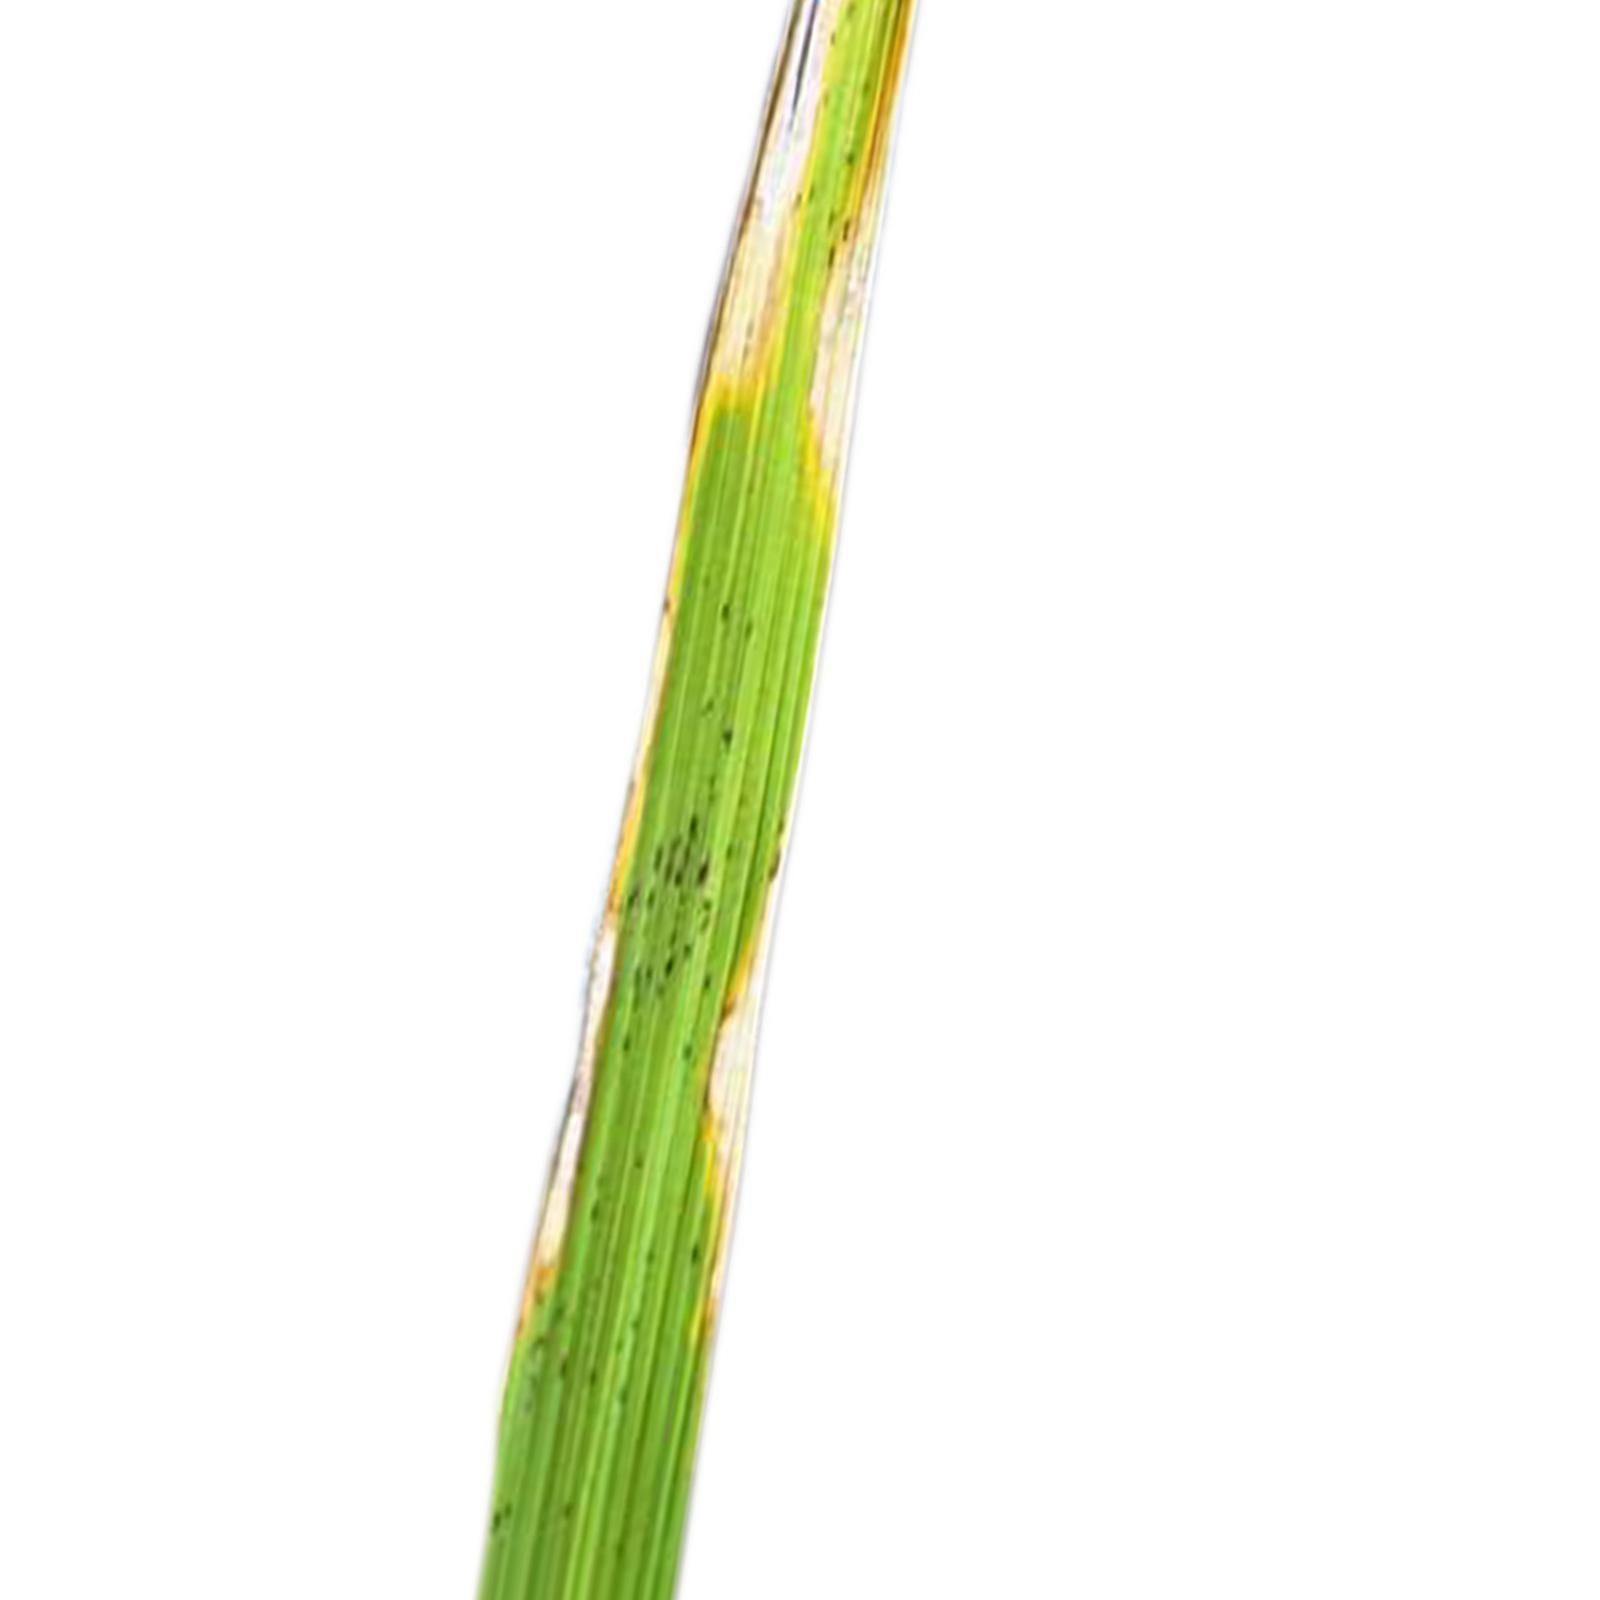
Nhãn: Bệnh Cháy lá ( Leaf scald )